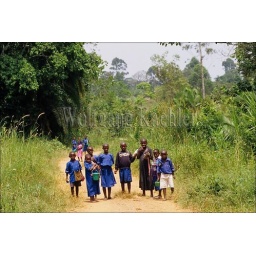
Uganda, near fort portal, schoolchildren in uniform walking home from school